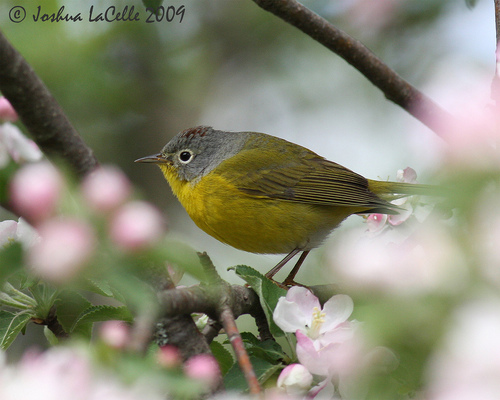
this small chubby bird has a yellow underbelly and a grey head.
a small bird with a grey nd red head, dark yellow throat, belly an breast, and a straight narrow beak.
this small bird has a pudgy yellow belly and a small grey head with a sharp but small pointy beak.
this little bird has a yellow belly and breast with a grey crown and short pointy bill.
this bird has a small gray head and bright green body with a small pointed beak.
this bird has wings that are brown and has a yellow rotund belly
this bird has wings that are yellow and has a gray crown
this bird has wings that are yellow and has a grey crown
this bird has a brown crown, yellow primaries, and a yellow belly.
grey on head yellow on chest, with black and yellow on wings.
Species: Nashville Warbler